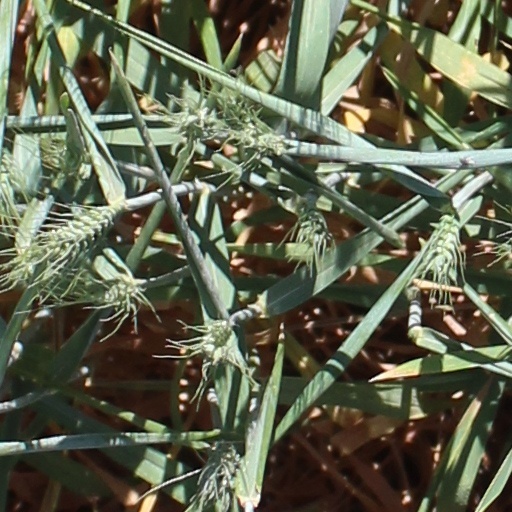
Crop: wheat